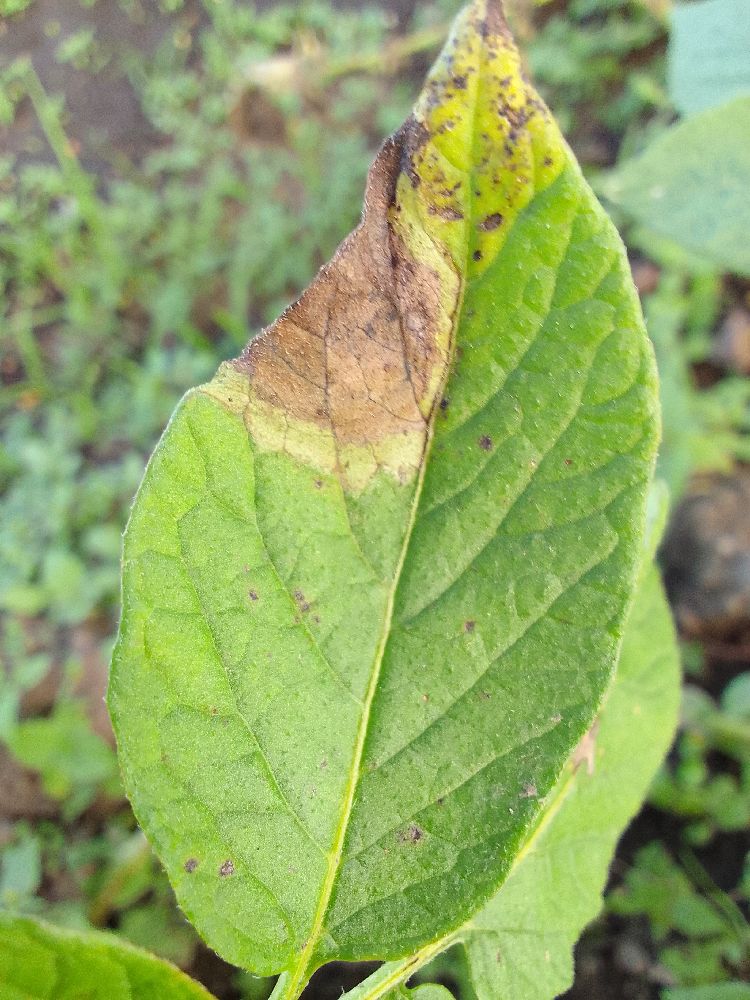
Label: Late blight